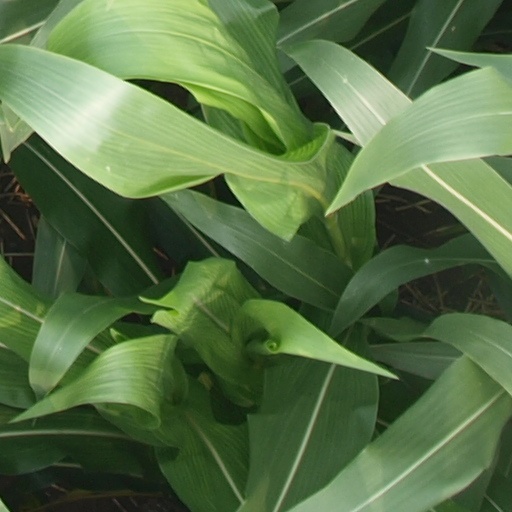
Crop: maize; corn